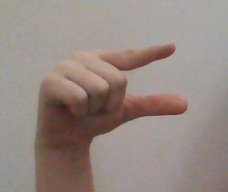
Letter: dal